2018 Punta del Este ePrix

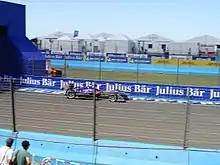
Sam Bird dedicated his third-place finish to broadcaster and motorsports journalist Henry Hope-Frost.

The top three drivers appeared on the podium to collect their trophies and spoke to the media in a later press conference. Vergne remarked the win was possibly "the hardest [of his three victories], and probably the one I'm most happy with in terms of my driving, my whole race", and while his team lacked the resources needed to improve the car, the race demonstrated "the proof to everybody that I have a lot of pace." Second-placed di Grassi spoke of his annoyance over losing pole position which he felt was unfair. While he acknowledged that overtaking was difficult in Punta del Este, he congratulated Vergne for winning, "Today we had the fastest car for pole and to win but we came second." He affirmed that it would not be the last time Audi would contend for victories in the season. Bird dedicated his third-place to broadcaster and motorsports journalist Henry Hope-Frost who was killed in an motorbike accident in the United Kingdom nine days before the race, "There was a lot of fever out there today and I think he’d have been pretty happy with the driving out there today." He spoke of his effort of staying within reach of Vergne and di Grassi and revealed he wanted them to challenge both slightly more to give him an opportunity to win the race.